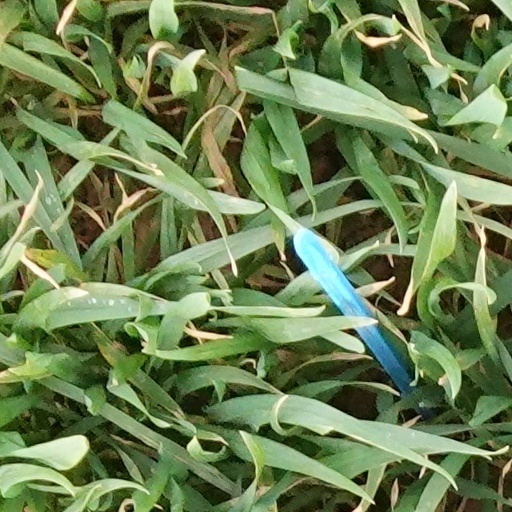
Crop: wheat